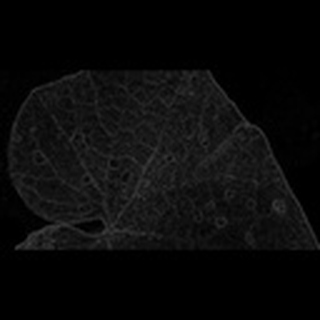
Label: cotton_target_spot